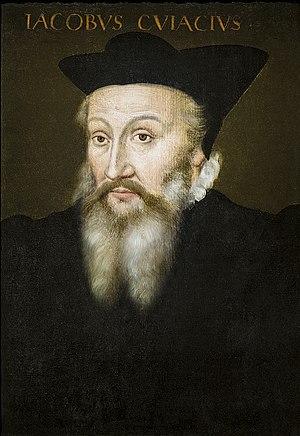
François Raguel ou Ragueau, latinisé en Franciscus Raguellus, est né à Mehun-sur-Yèvre dans le Berry, mort en 1605 à Bourges. Il fut l'élève de Marin Evrard, professeur de Beauvais, et le successeur de Cujas au collège de Bourges. Professeur de droit et sénéchal de cette partie du Berry pendant les guerres de religion ; on a gardé de lui quelques œuvres.
La rue Jacques-Cujas, est une rue du centre historique de Toulouse, en France. Elle se trouve dans le quartier Capitole, dans le secteur 1 de la ville. Elle appartient au secteur sauvegardé de Toulouse.